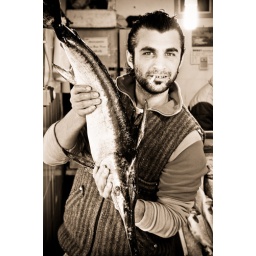
A fisherman at the fish market in Kusadasi, Turkey; December 8, 2007.